Berkeley, California

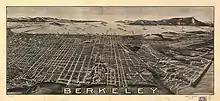
View of Berkeley in 1900

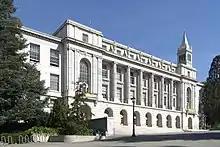
Wheeler Hall, built in 1917, was designed by John Galen Howard.

As construction began on the new site, more residences were constructed in the vicinity of the new campus. At the same time, a settlement of residences, saloons, and various industries grew around the wharf area called Ocean View. A horsecar ran from Temescal in Oakland to the university campus along what is now Telegraph Avenue. The first post office opened in 1872.